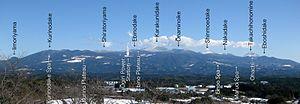
Les monts Kirishima, sont un massif montagneux d'origine volcanique du Japon composée de plus d'une vingtaine de cônes et de cratères volcaniques, parmi lesquels les monts Shinmoe, Karakuni, Takachihonomine, avec à proximité le lac Miike.